Kalif Alhassan

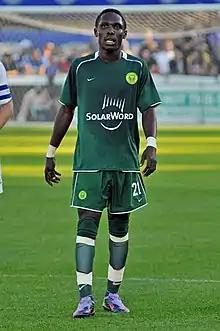
Alhassan with Portland Timbers in 2010

Kalif Alhassan (born 15 October 1990 in Accra) is a Ghanaian footballer.